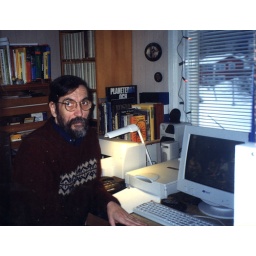
Myself sitting at my new computer (windows computer number 3) in december 1999